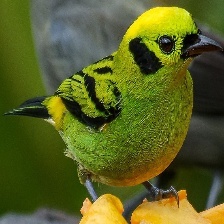
Species: EMERALD TANAGER
Scientific name: TANGARA FLORIDA